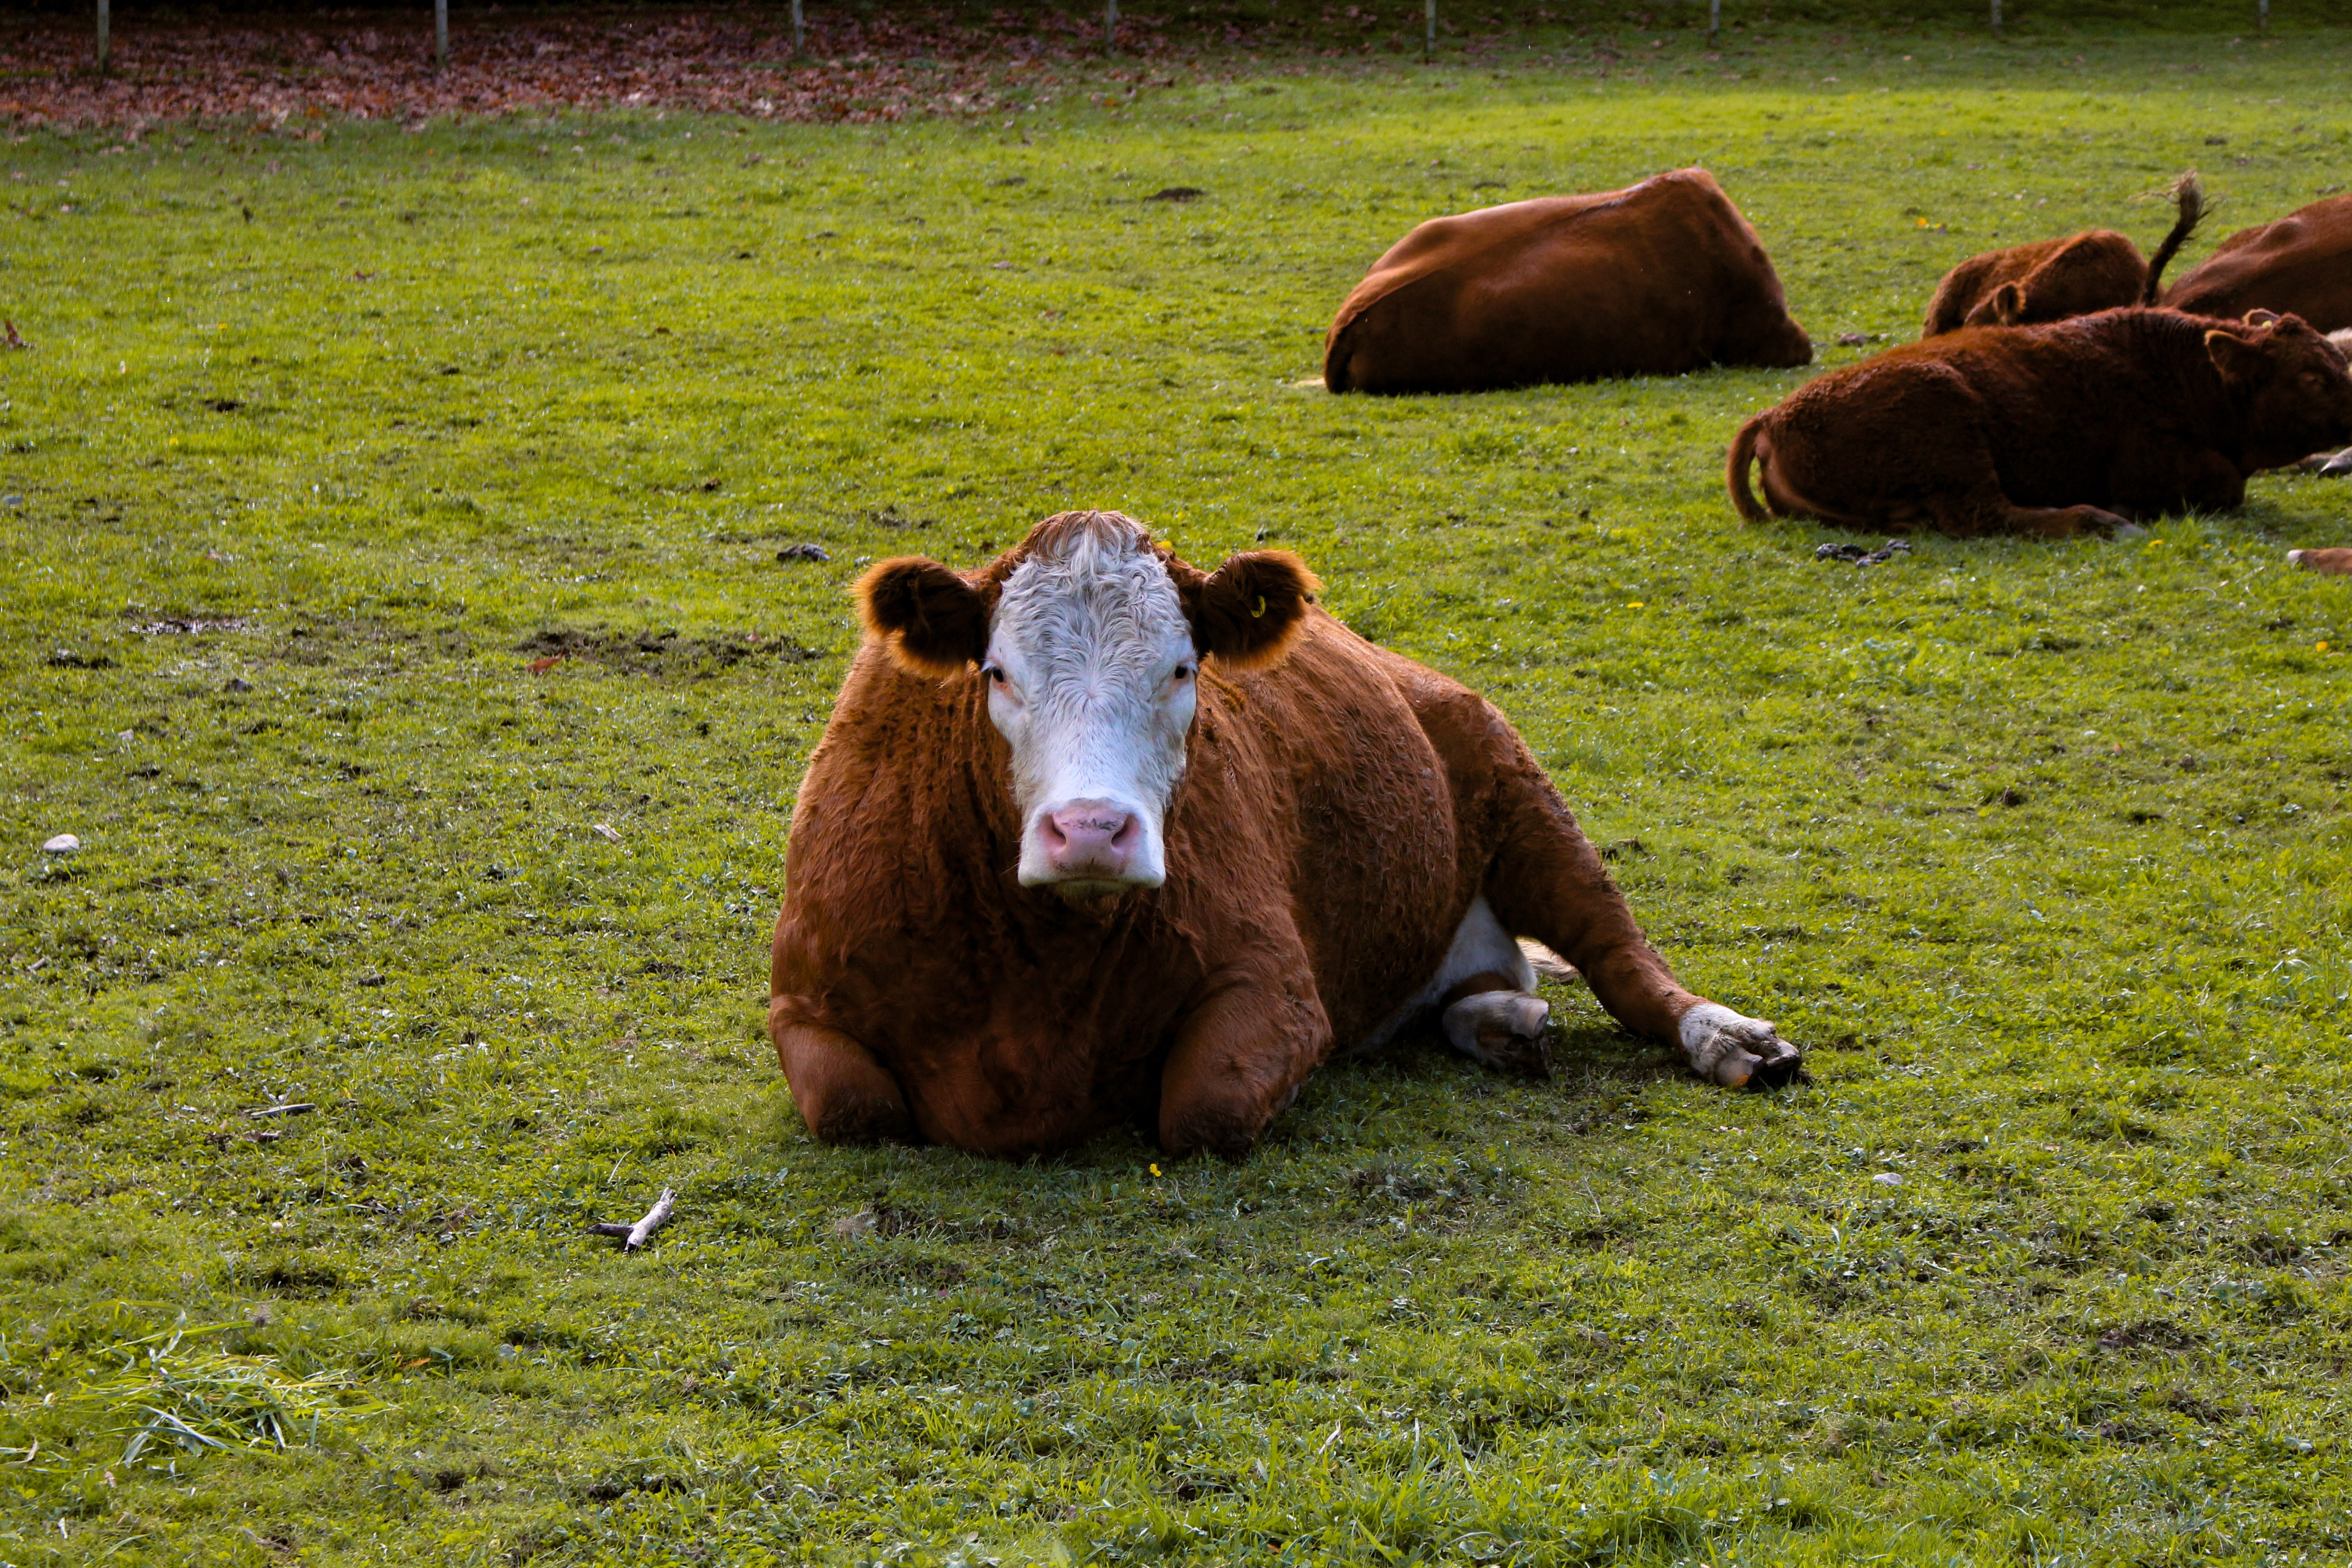
grass, field, farm, meadow, countryside, animal, country, wildlife, green, cow, cattle, herd, farming, pasture, grazing, livestock, ranch, natural, mammal, agriculture, fauna, farmland, grassland, rural area, dairy cow, cattle like mammal